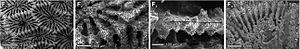
Anomastraea est un genre de coraux durs de la famille des Coscinaraeidae.
Anomastraea irregularis est une espèce de coraux appartenant à la famille des Coscinaraeidae.